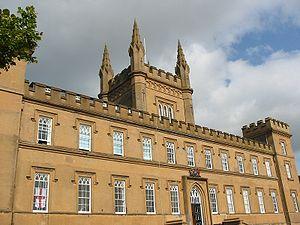
Saint-Pierre-Port est la capitale de l’île et bailliage de Guernesey dans les Îles Anglo-Normandes, ainsi que son port principal. C’est à la fois une ville et une paroisse, dont le nom apparaît le plus souvent sous la forme anglicisée : St Peter Port. La langue parlée majoritairement est en effet l'anglais.
L’architecture de la Normandie s’étale sur un millénaire.